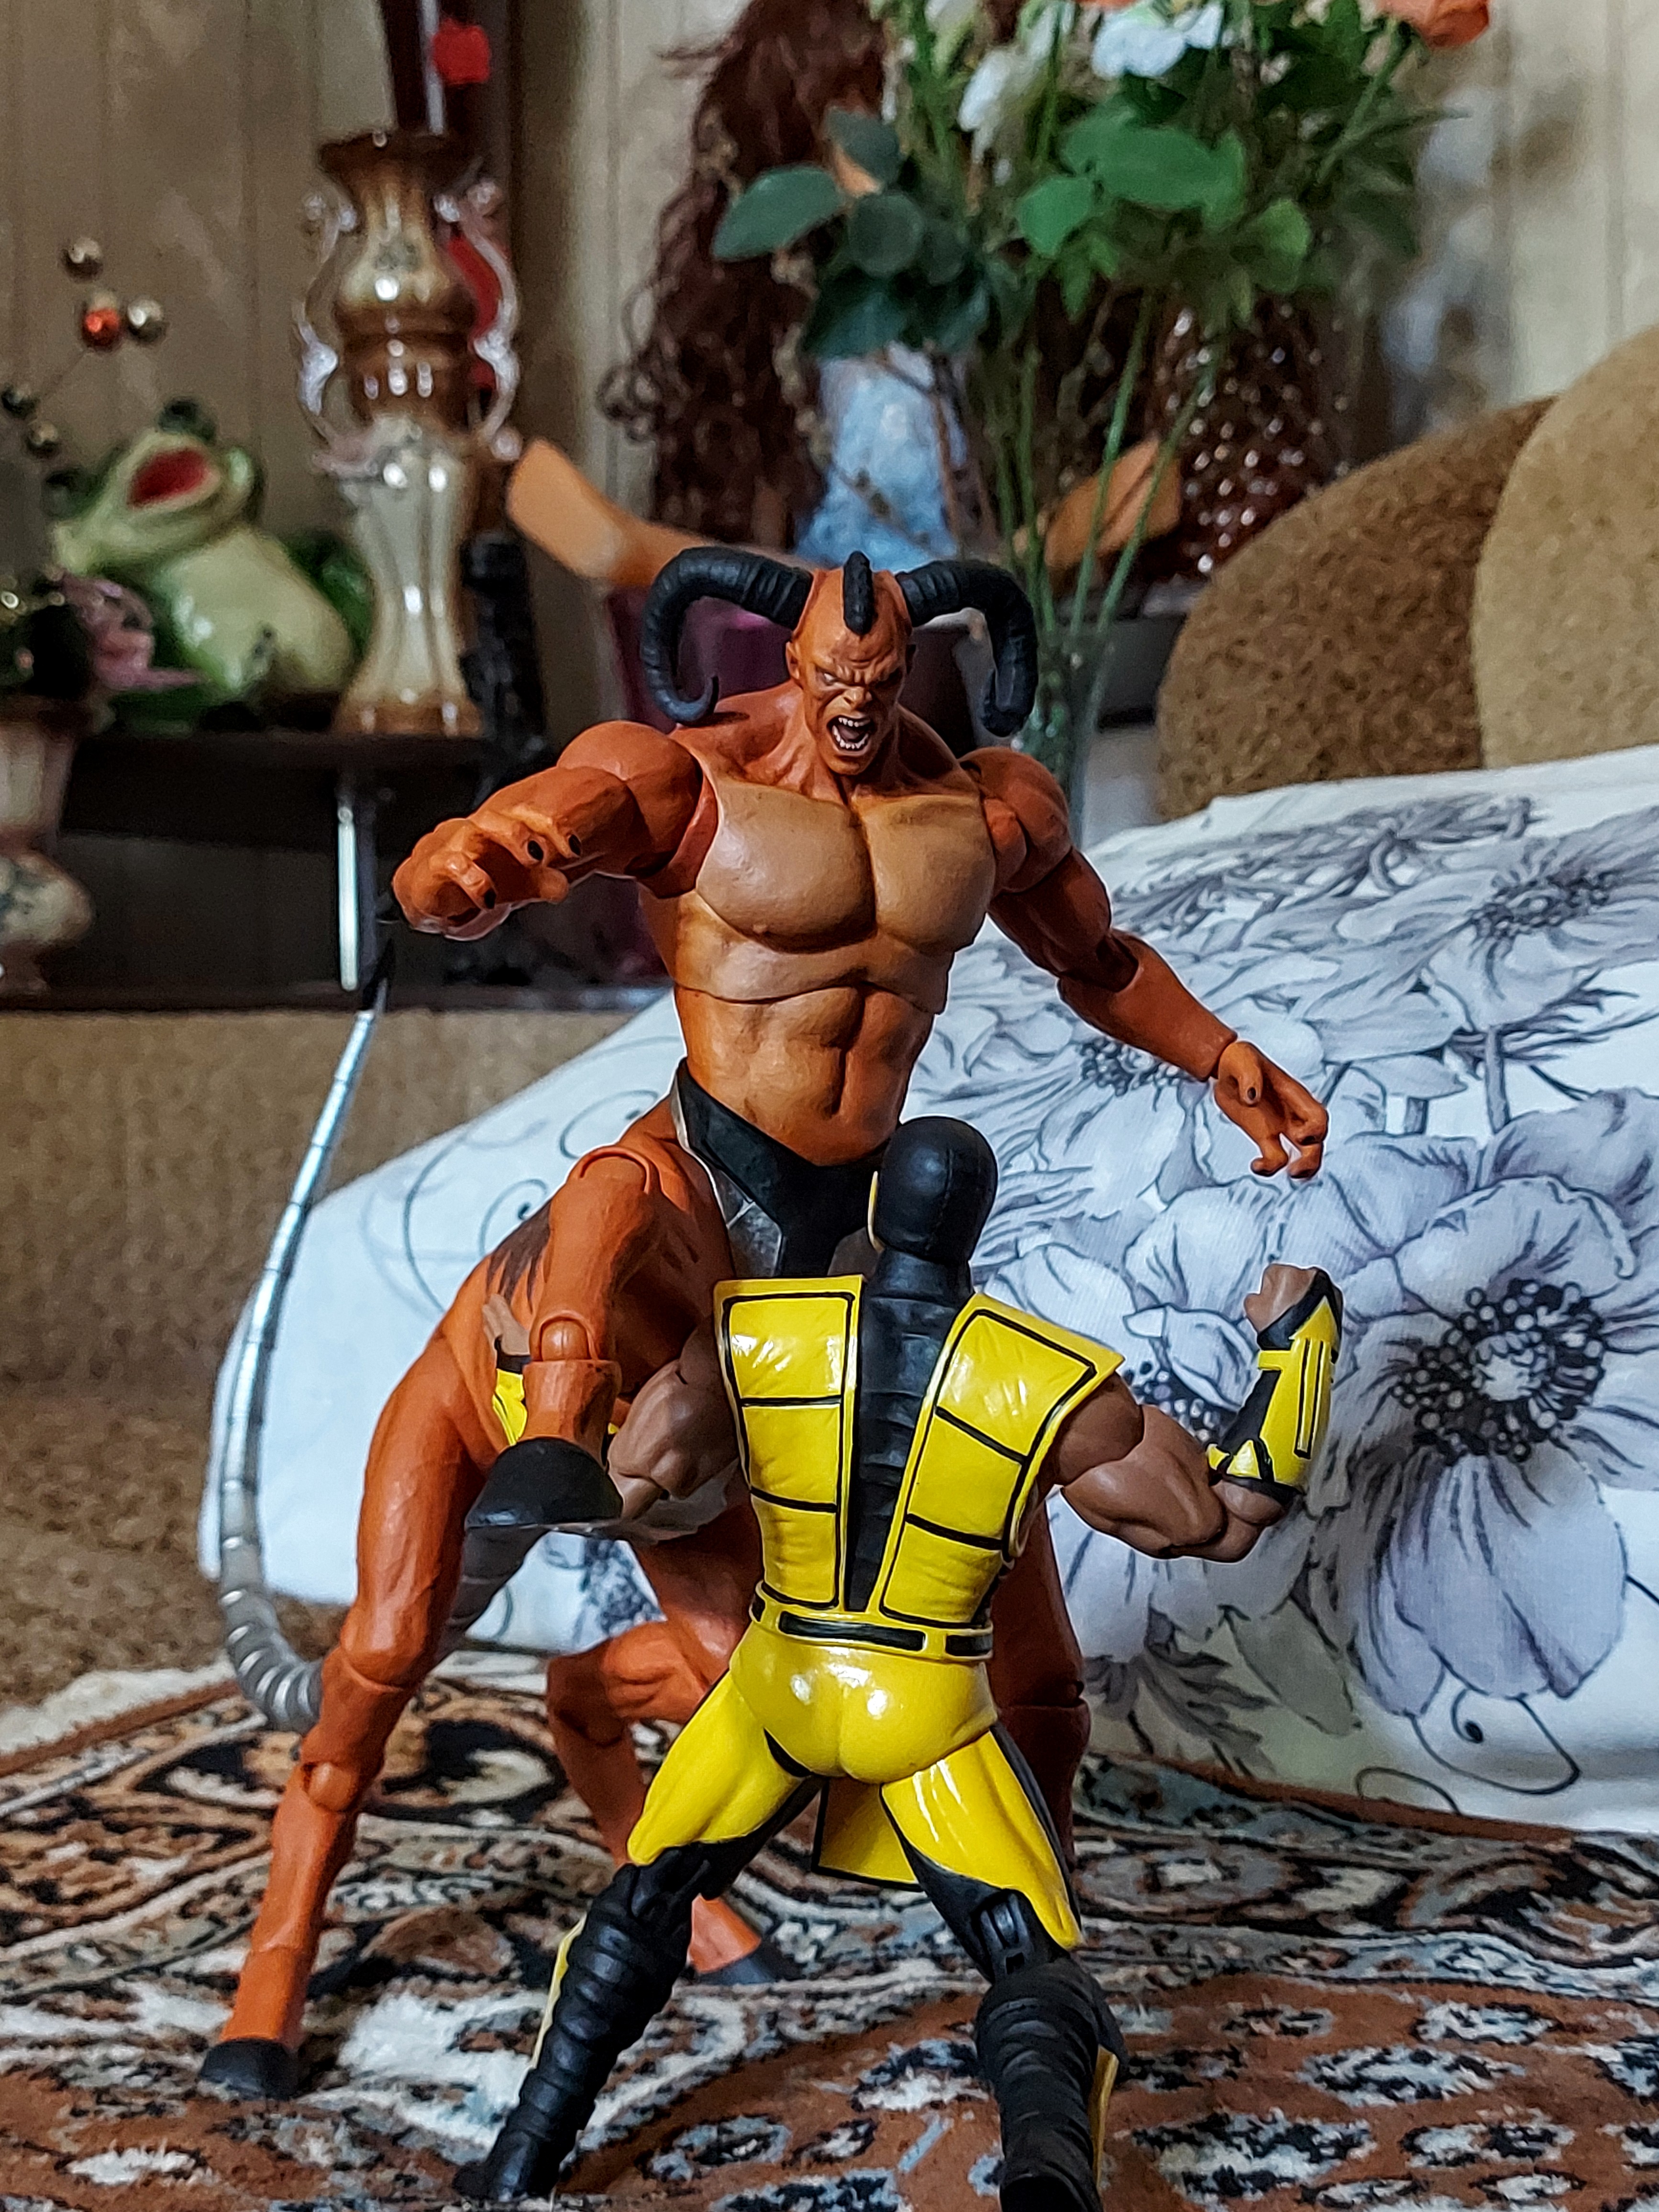
Shokan, storm, collectibles, warrior, fighter, action, figure, toy, plant, shorts, art, recreation, chest, Barechested, competition event, fictional character, houseplant, mythology, action figure, cg artwork, leisure, illustration, fiction, costume, belt, hero, armour, animation, fun, figurine, comics, knight, adventure, cosplay